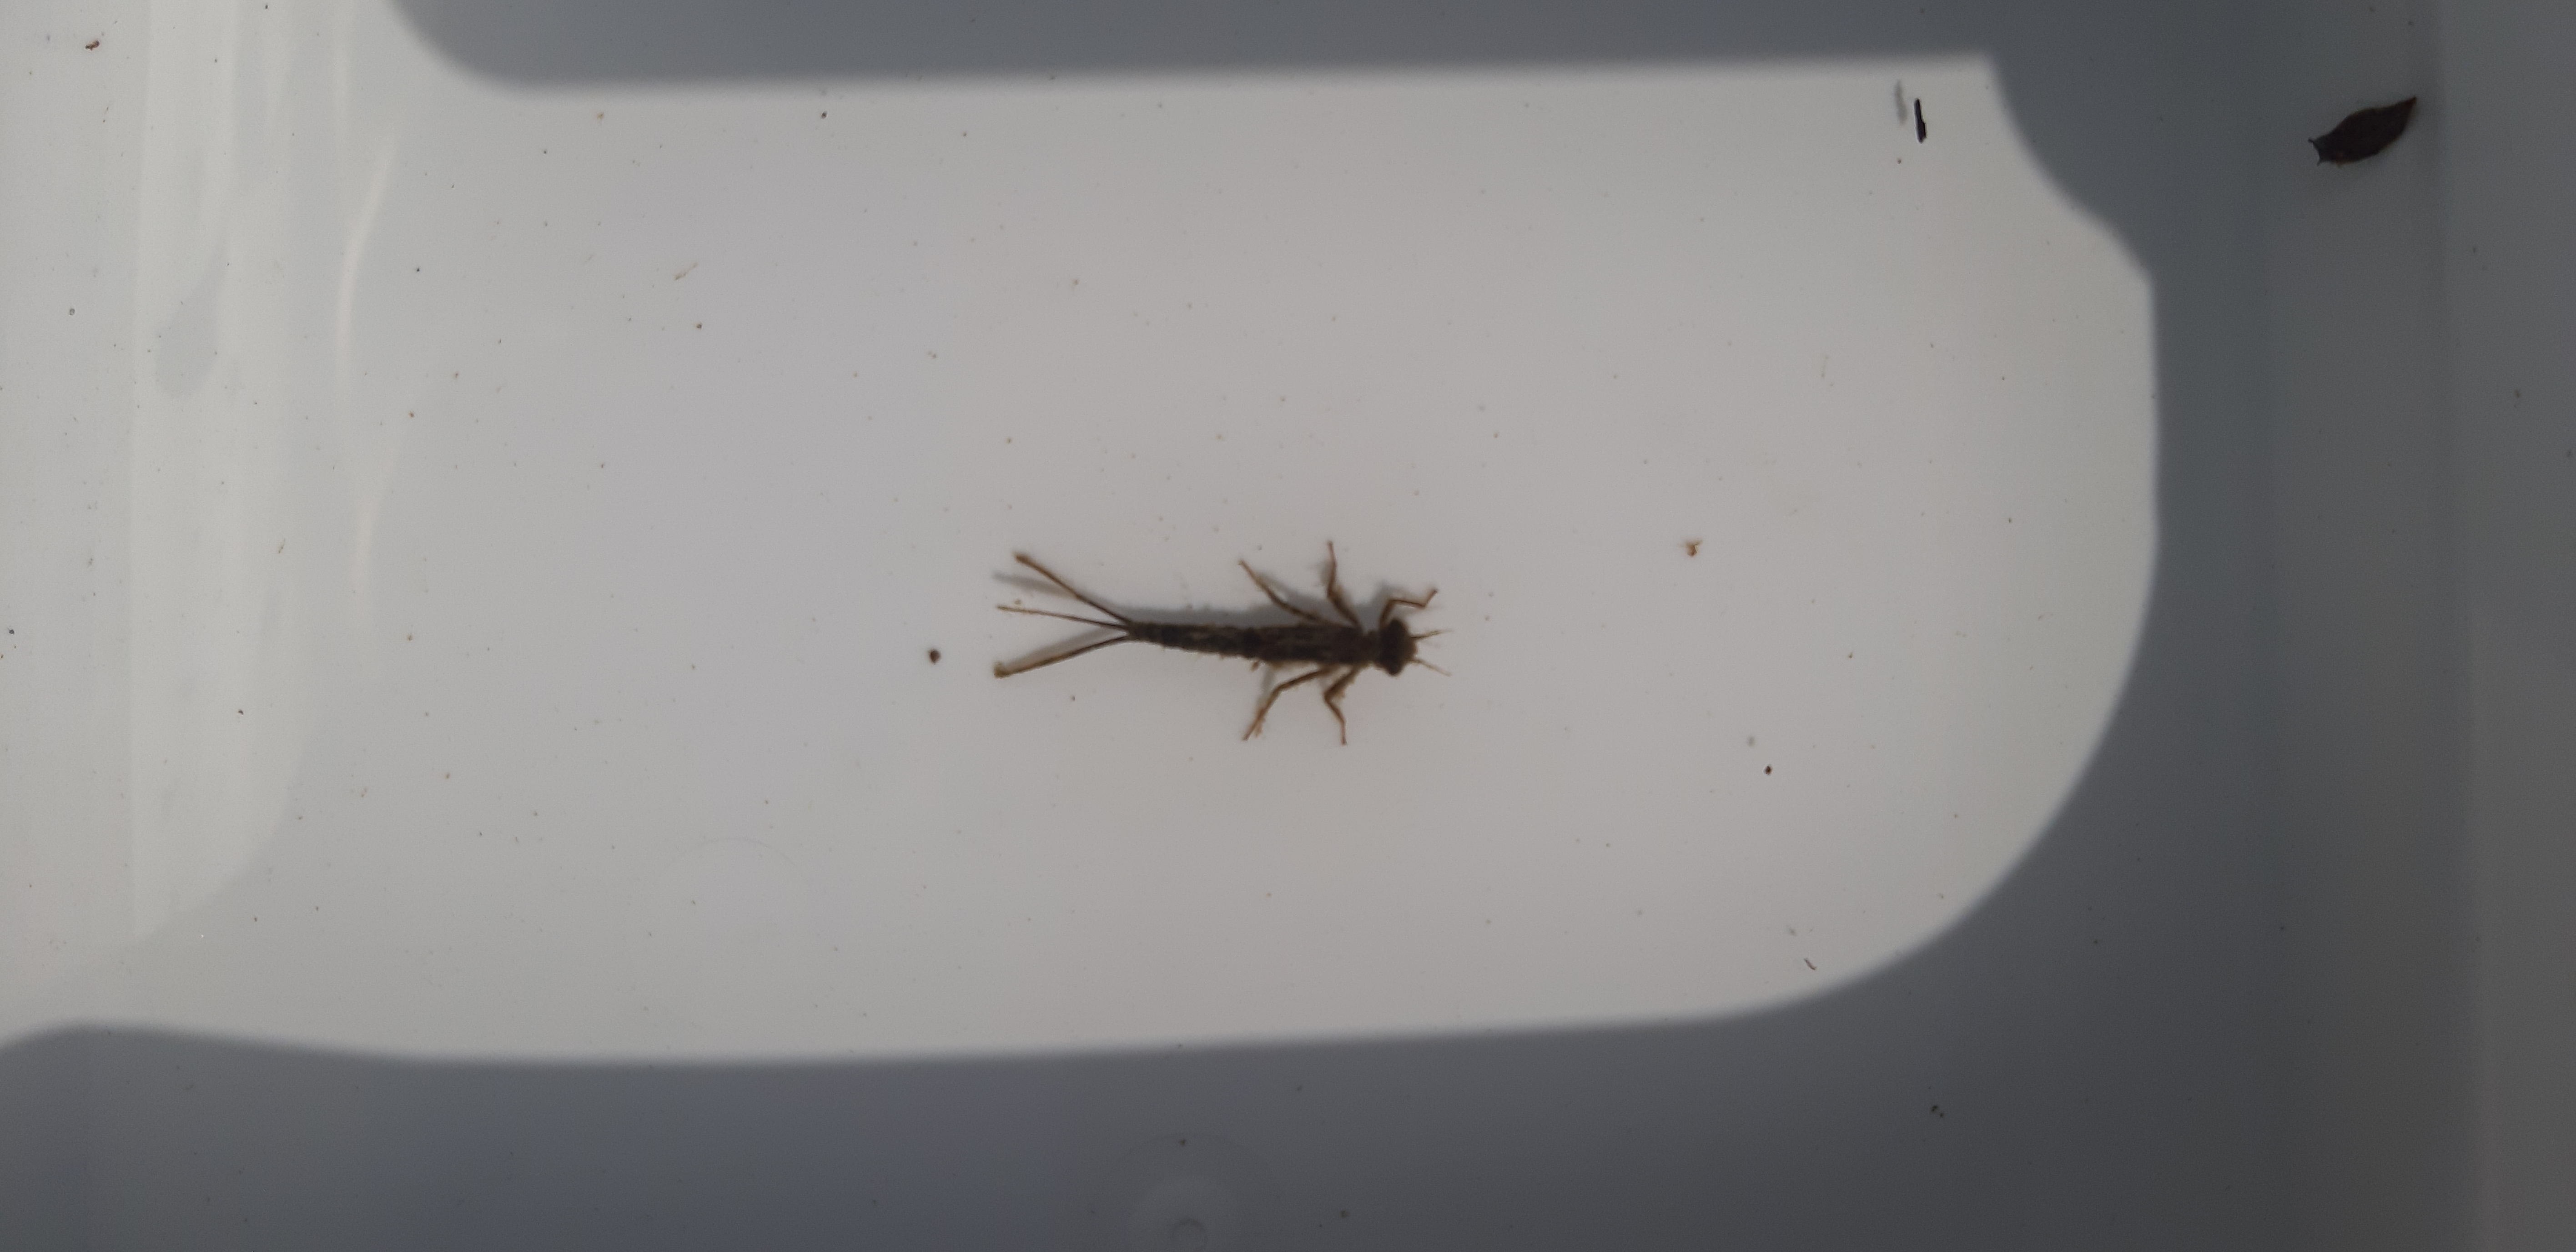
Macroinvertebrate group: damselflies